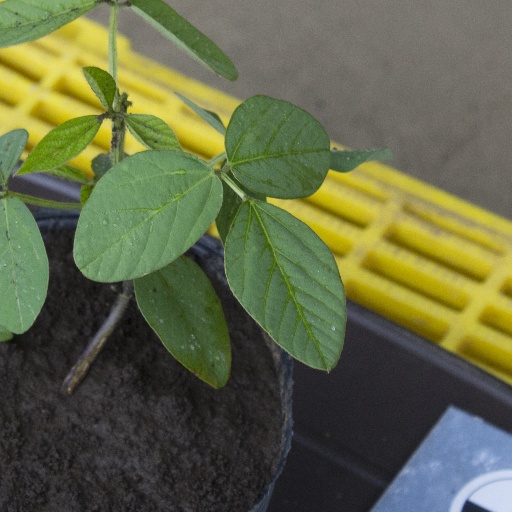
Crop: soybean